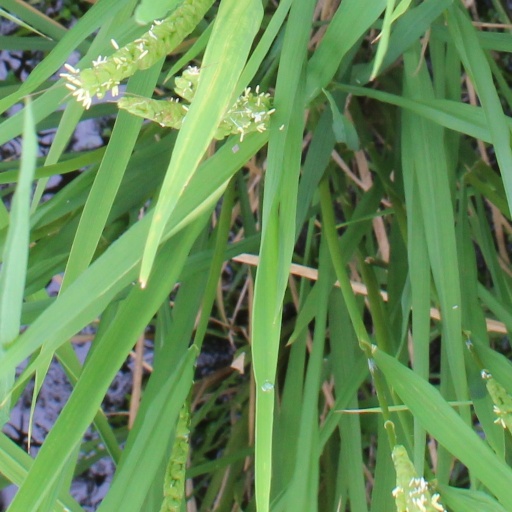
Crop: rice